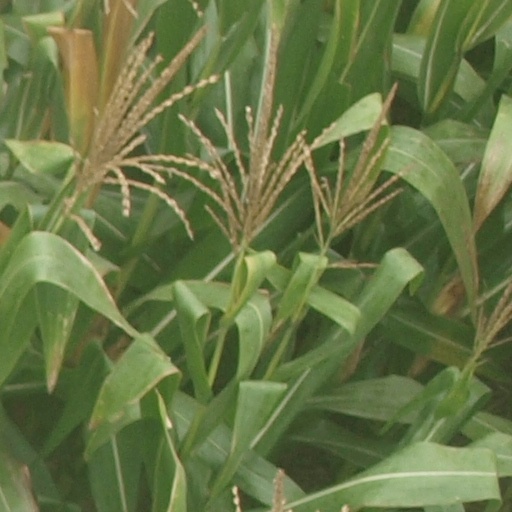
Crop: maize; corn